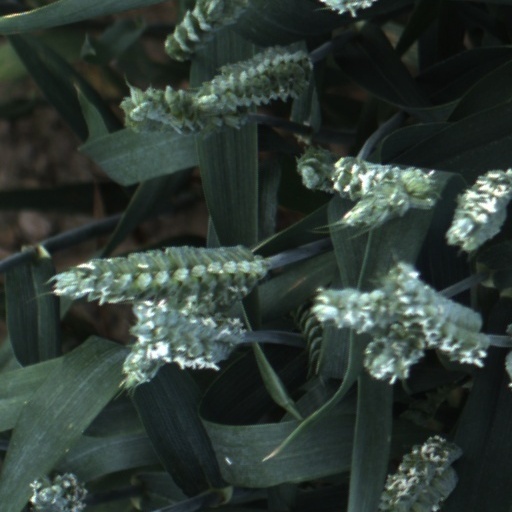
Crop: wheat